Lysaker Station

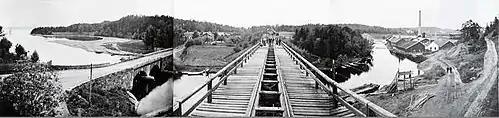
Looking across original wooden Lysaker Bridge at Lysaker Station in 1890

Proposals for a railway between Oslo and Drammen were launched in 1864 and planning commenced two years later. This involved deciding upon the location of the stations. Although the idea of placing one at the municipal centre of Sandvika was not met with protest, there was not consensus regarding the other and both Østre Stabekk and Lysaker were proposed. The latter was selected by the municipal council because of its vicinity to the Oslofjord and being located next to a waterfall.